Ford Focus

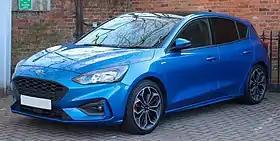
2018 Ford Focus ST-Line X

The Ford Focus is a compact car (C-segment in Europe) manufactured by Ford Motor Company from 1998 until 2025. It was created under Alexander Trotman's Ford 2000 plan, which aimed to globalize model development and sell one compact vehicle worldwide. The original Focus was primarily designed by Ford of Europe's German and British teams. Production of the fourth generation Focus began in 2018 in Germany and China. In 2025, Ford announced that the Focus will no longer be built, in line with an announcement made in 2022.